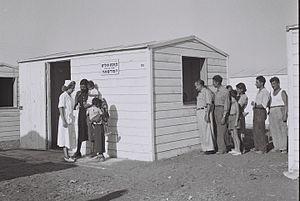
Les ma’abarot, au singulier ma’abarah étaient des camps de transit établis en Israël qui accueillirent dans les années 1950 jusqu'à 250 000 réfugiés juifs. Les conditions de vie précaires dans ces camps ont laissé une empreinte dans la mémoire collective israélienne, en particulier dans celle des juifs originaires des pays arabes et musulmans, qui y étaient les plus nombreux.